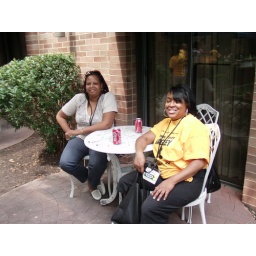
Etta Crawley in yellow shirt